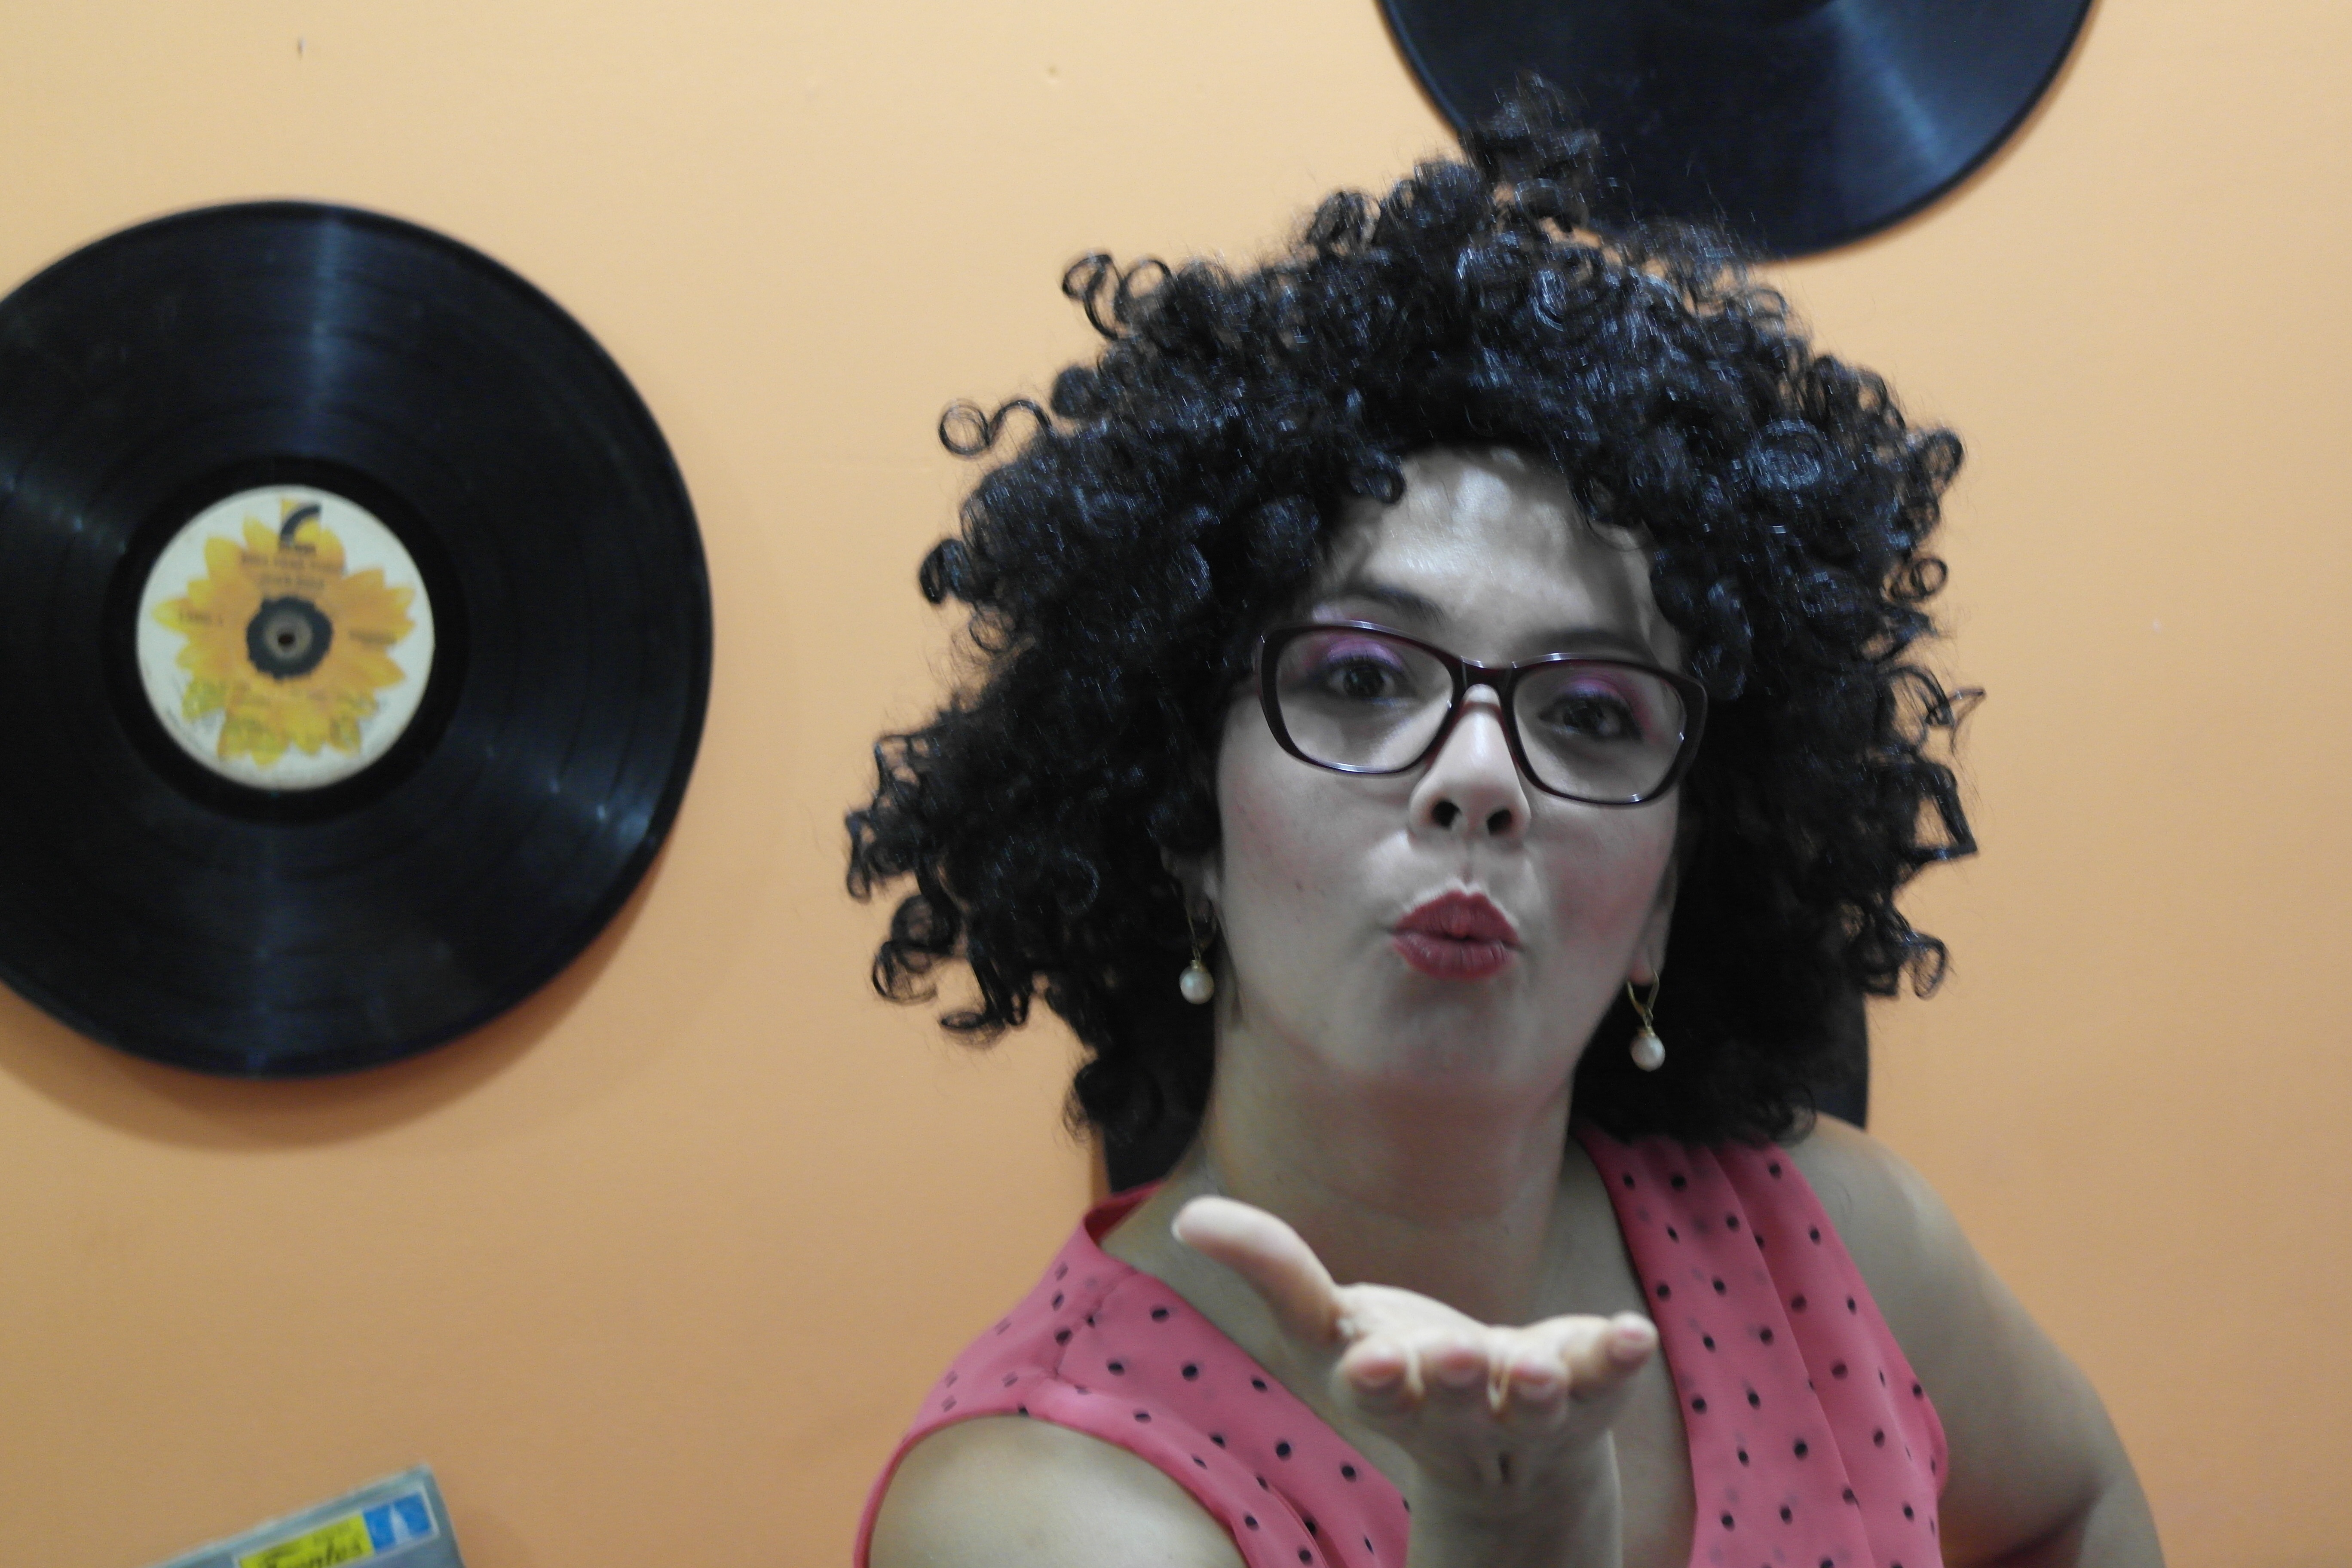
people, color, fashion, blue, clothing, lady, toy, art, women, glasses, costume, attractive, adult